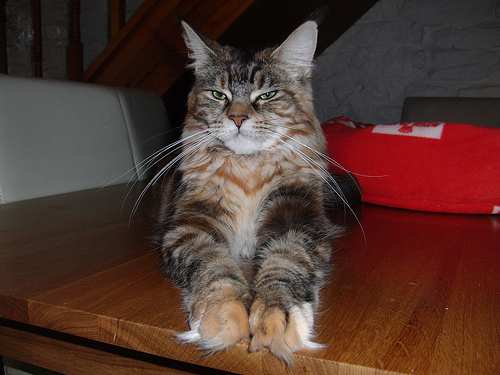
Breed: maine coon